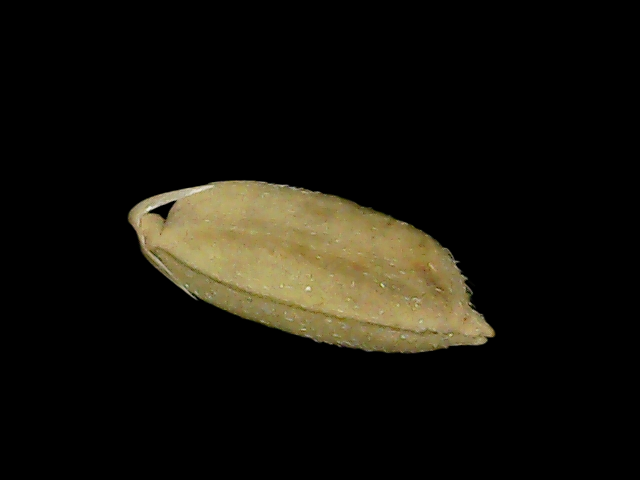
Rice variety: Bd52